Jaira Burns

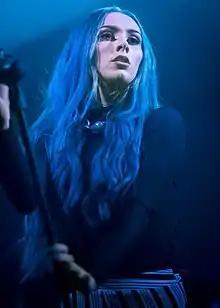
Jaira Burns performing on November 14, 2017

Jaira Burns (born January 14, 1997) is an American singer. She began her music career by uploading covers on YouTube. Burns made her debut in 2017 with the single "Ugly", which was featured in a commercial for Beats Electronics and Balmain headphone collaboration starring Kylie Jenner. She then released "Burn Slow" a few months later, which serves as the title track of her debut extended play, which was released in July 2018.